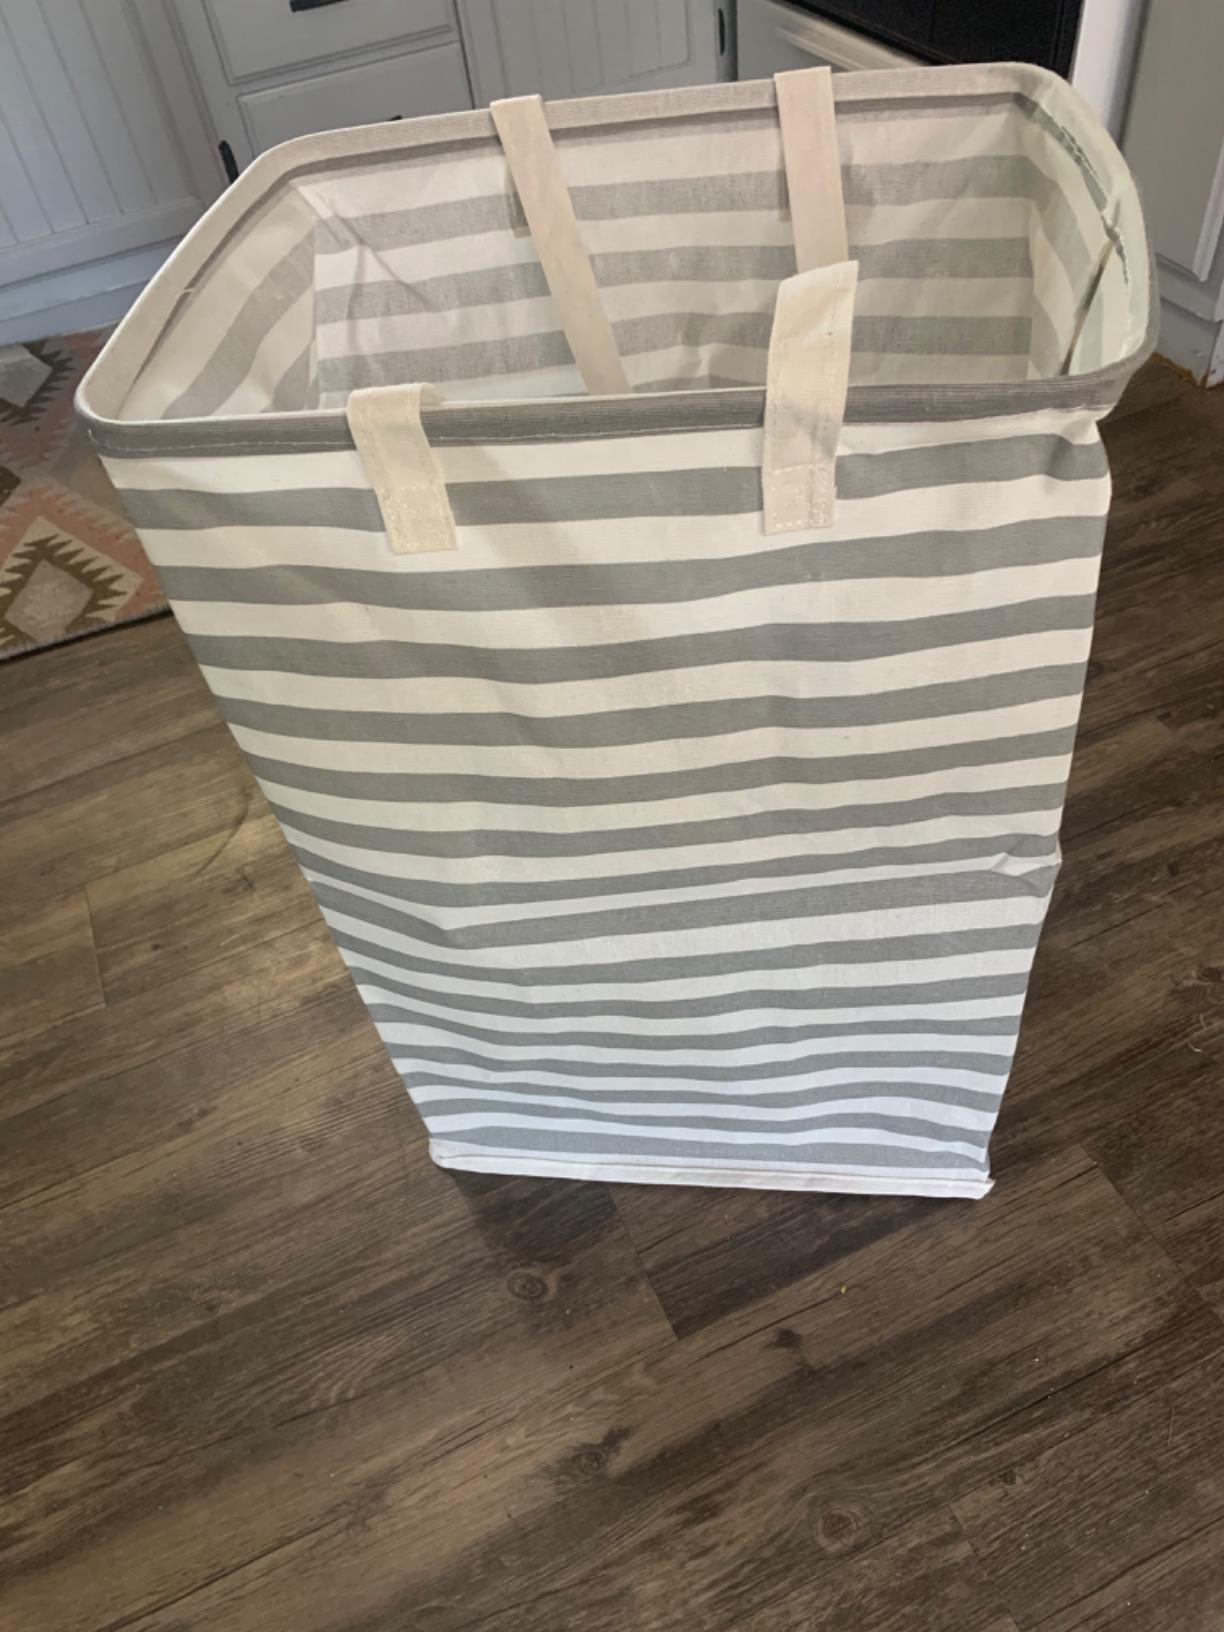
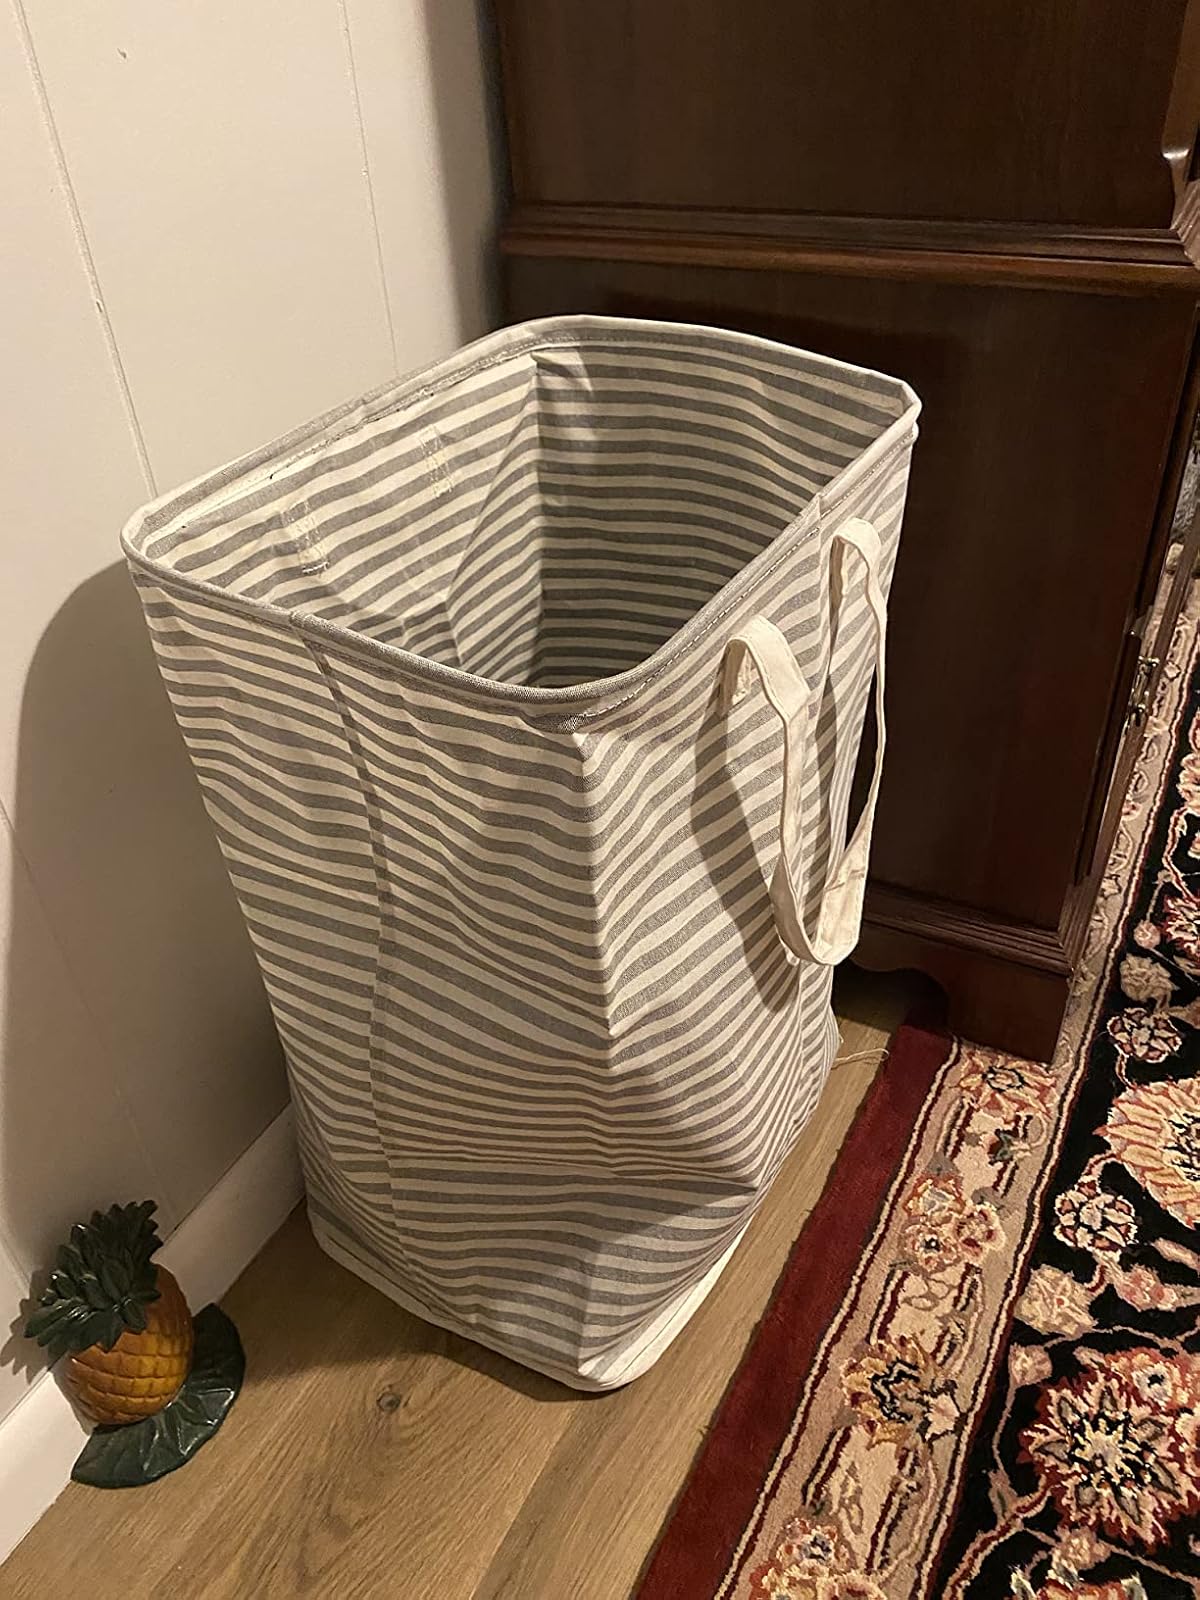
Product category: items_hamper
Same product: no